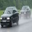
Label: automobile